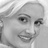
Emotion: happy